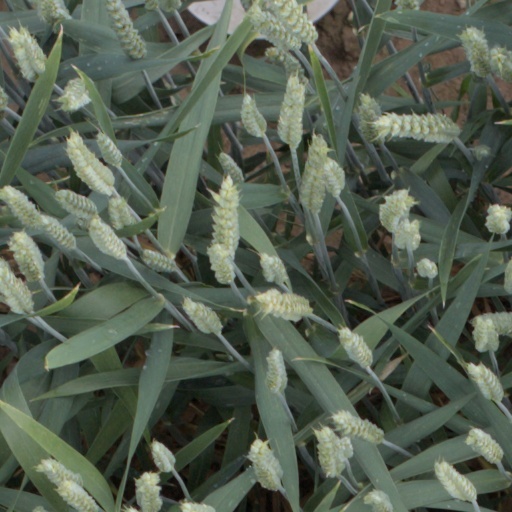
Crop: wheat